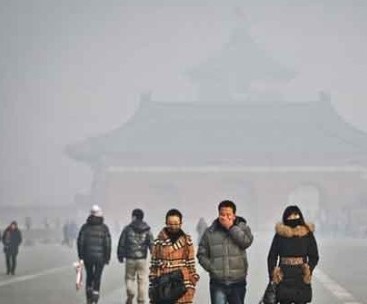
Weather: foggy or hazy